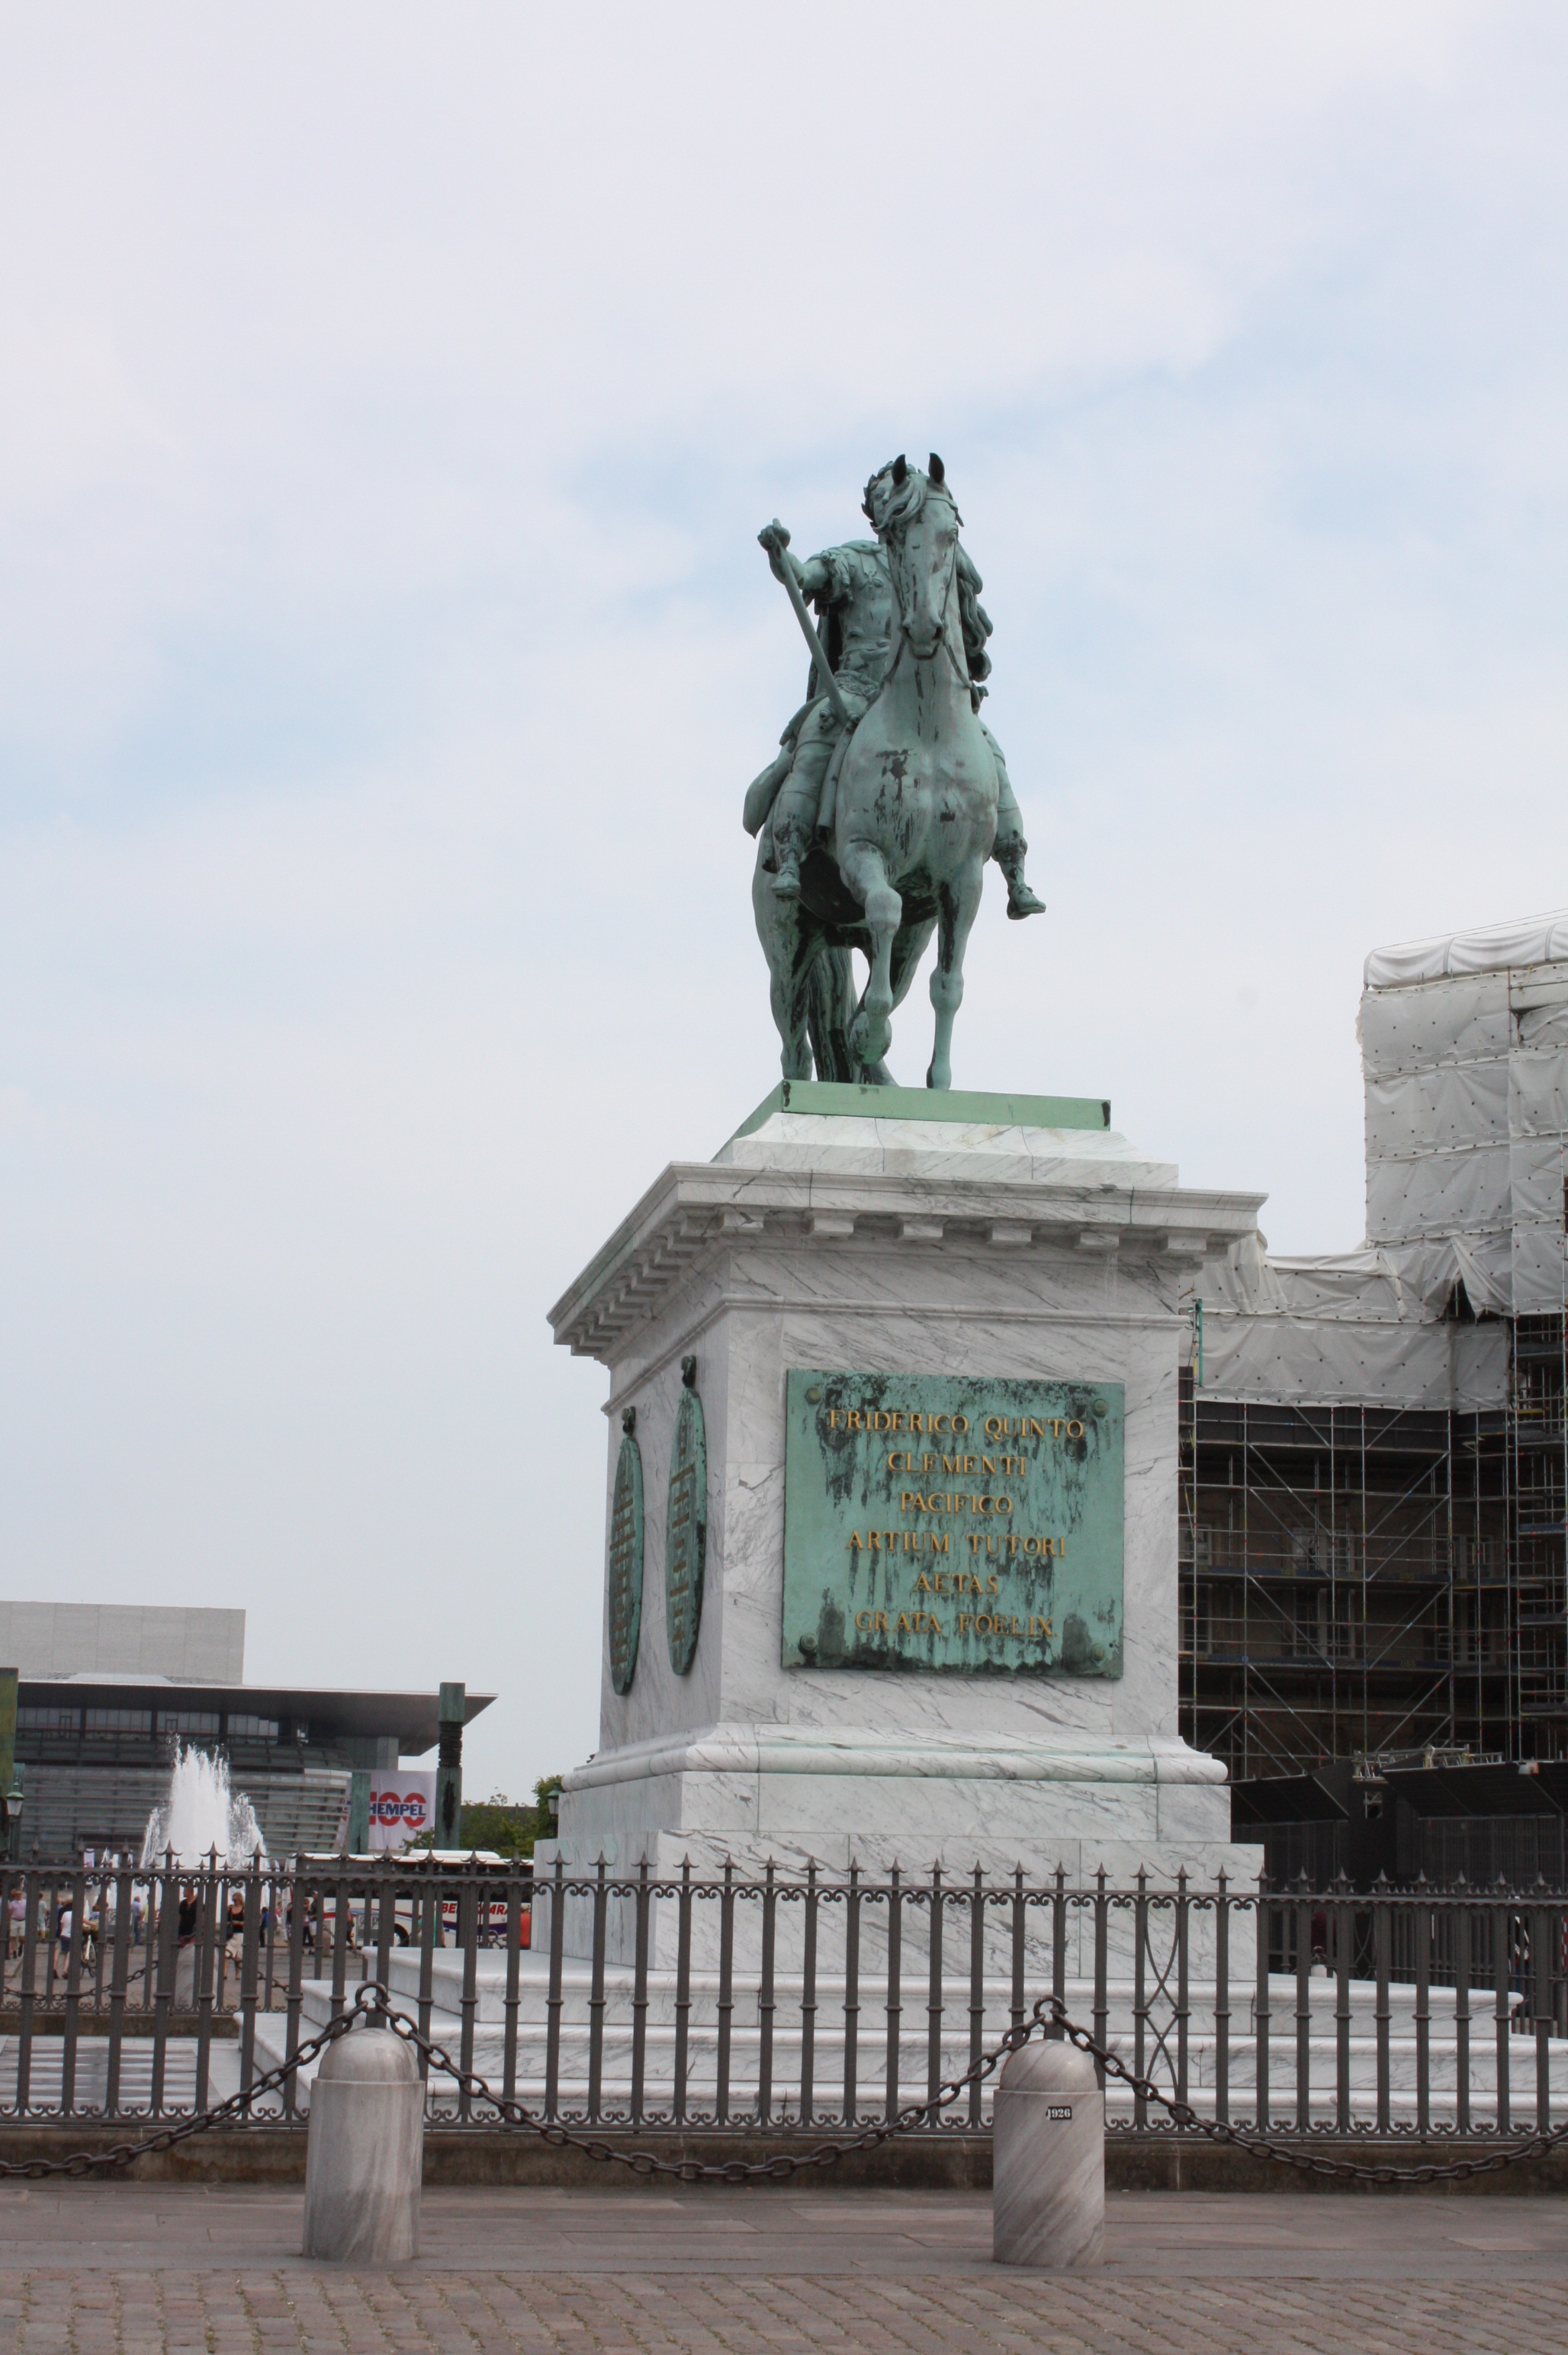
monument, statue, landmark, places of interest, sculpture, memorial, art, temple, denmark, copenhagen, water feature, amalienborg, amalienborg palace